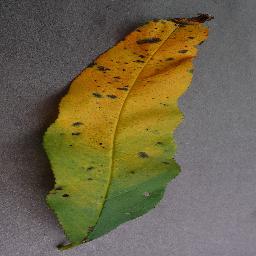
Label: Peach___Bacterial_spot